Chandpur Government Polytechnic Institute

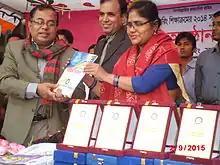
OPEN "Bornil Torongo" Magazine

The "Diploma-in-Engineering" degree is rated higher than the HSC certificate, and both are lesser than a formal Baccalaureate or BSc (Bachelor in Science) degree. They are the entry level diplomas for enrolling into any B.Sc. in engineering degrees. Students which complete the Diploma-in-Engineering (4 year-long curriculum) courses acquire an educational level equivalent to grade XIV (14th grade); students who complete the HSC level (2 year-long curriculum), acquire an educational level equivalent to grade XII (12th grade). Most of the diploma-in-engineering curricula were extended from a 3-year study period to a four-year-long study period. In the "Madrasah Education System", 14th grade is also known as 'Fazil' level.